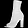
Label: Ankle boot